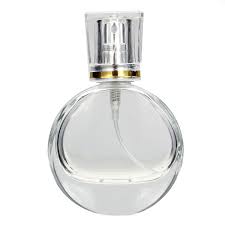
Label: glass